Islam in Africa

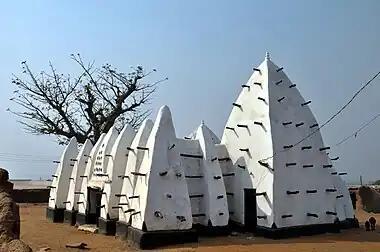
The 13th-century Larabanga Mosque of Ghana, one of the oldest surviving mosques in West Africa

Similarly, in the Swahili coast, Islam made its way inland – spreading at the expense of traditional African religions. This expansion of Islam in Africa not only led to the formation of new communities in Africa, but it also reconfigured existing African communities and empires to be based on Islamic models. Indeed, in the middle of the 11th century, the Kanem Empire, whose influence extended into Sudan, converted to Islam. At the same time but more toward West Africa, the reigning ruler of the Bornu Empire embraced Islam. As these kingdoms adopted Islam, their subjects thereafter followed suit. In praising the Africans' zealousness to Islam, the 14th-century explorer Ibn Battuta stated that mosques were so crowded on Fridays, that unless one went very early, it was impossible to find a place to sit.